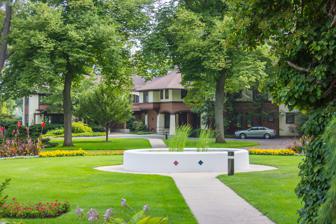
Building: Egbert H. Gold Estate
Country: United States of America
Year built: 1913
United States historic place Egbert H. Gold Estate U.S. National Register of Historic Places Michigan State Historic Site Show map of Michigan Show map of the United States Location 1116 Marigold Lane., Holland, Michigan Coordinates 42°46′51″N 86°9′21″W / 42.78083°N 86.15583°W / 42.78083; -86.15583 Area 7.5 acres (3.0 ha) Built 1913 ( 1913 ) Built by H. D. Deam Architect Thomas Eddy Tallmadge, Tallmadge & Watson Architectural style Prairie School NRHP reference No. 84000548 Added to NRHP December 27, 1984 The Egbert H. Gold Estate , also known as the Marigold Lodge , is a summer estate located at 1116 Marigold Lane in Holland, Michigan . It was listed on the National Register of Historic Places in 1984. The estate is owned by furniture manufacturer Herman Miller , which uses it as a training center and private hotel for its customers. History Egbert H. Gold was born in 1868 in Cornwall, Connecticut . His family had been designers and manufacturers of steam heating systems; Gold's father invented the first cast-iron radiator. Gold went into the family business, but in 1901 struck out on his own and established a company based in Chicago. In 1913, while yachting with his wife Margaret, Gold anchored in Lake Macatawa and went ashore to explore this peninsula. Seeing potential in the land, he purchased the property in December of that year. He had the land built up, and in 1913 began construction of a lodge on the property. Gold hired architect Thomas Eddy Tallmadge to design the lodge, and H. D. Deam to build it. He named the property "Marigold" after his wife Margaret and daughter Mary Jayne. Gold was an avid horticulturist, and imported plantings to landscape the grounds and built greenhouses on the property. During the 1920s, Gold expanded and remodeled the lodge, and he continued to visit until his death in 1928. Margaret Gold later met and married opera singer Mischa Thorgevsky, and the family continued to use the estate until her death in 1968. In 1969, Mary Jane Gold, Egbert and Margaret's only surviving child, donated the lodge and grounds to Hope College . However, the high cost of maintenance caused the college to eventually sell the estate to manufacturer Herman Miller in 1978. Herman Miller refurbished and updated the buildings and furnishings, and uses the estate as a training center and private hotel for its customers. Description Marigold Lodge is located on a 7 + 1 ⁄ 2 -acre peninsula which projects into Lake Macatawa. The main house is a two-story Prairie School structure with dark wood and stucco facades. The property also includes a guest house, as gazebo, and other modern structures. The main house has been converted into a visitor's center and hotel by Herman Miller. Other earlier structures have been replaced or reconstructed by Herman Miller. The main lodge has a low pitched hipped roof covered with brown shingles, penetrated by  red brick chimneys and pointed dormers. The facades are faced with stucco, and have horizontal bands of dark wood. The south facade has a one-story enclosed sun porch, now used as a dining room. The east and west facades have smaller enclosed porches. A service and guest wing is attached to the north facade. Inside the lodge, the first story contains a living room, two dining rooms, a library, and sun porch. The service wing contains a modern kitchen, and office, and an employee lounge. The second story has eight bedrooms, each with attached bathrooms. References